Olympia Brewing Company

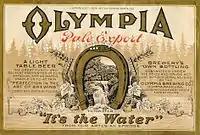
Olympia Beer label from 1914

Leopold Schmidt, a German immigrant from Deer Lodge, Montana founded The Capital Brewing Company at Tumwater Falls on the Deschutes River in the town of Tumwater, near the south end of Puget Sound.